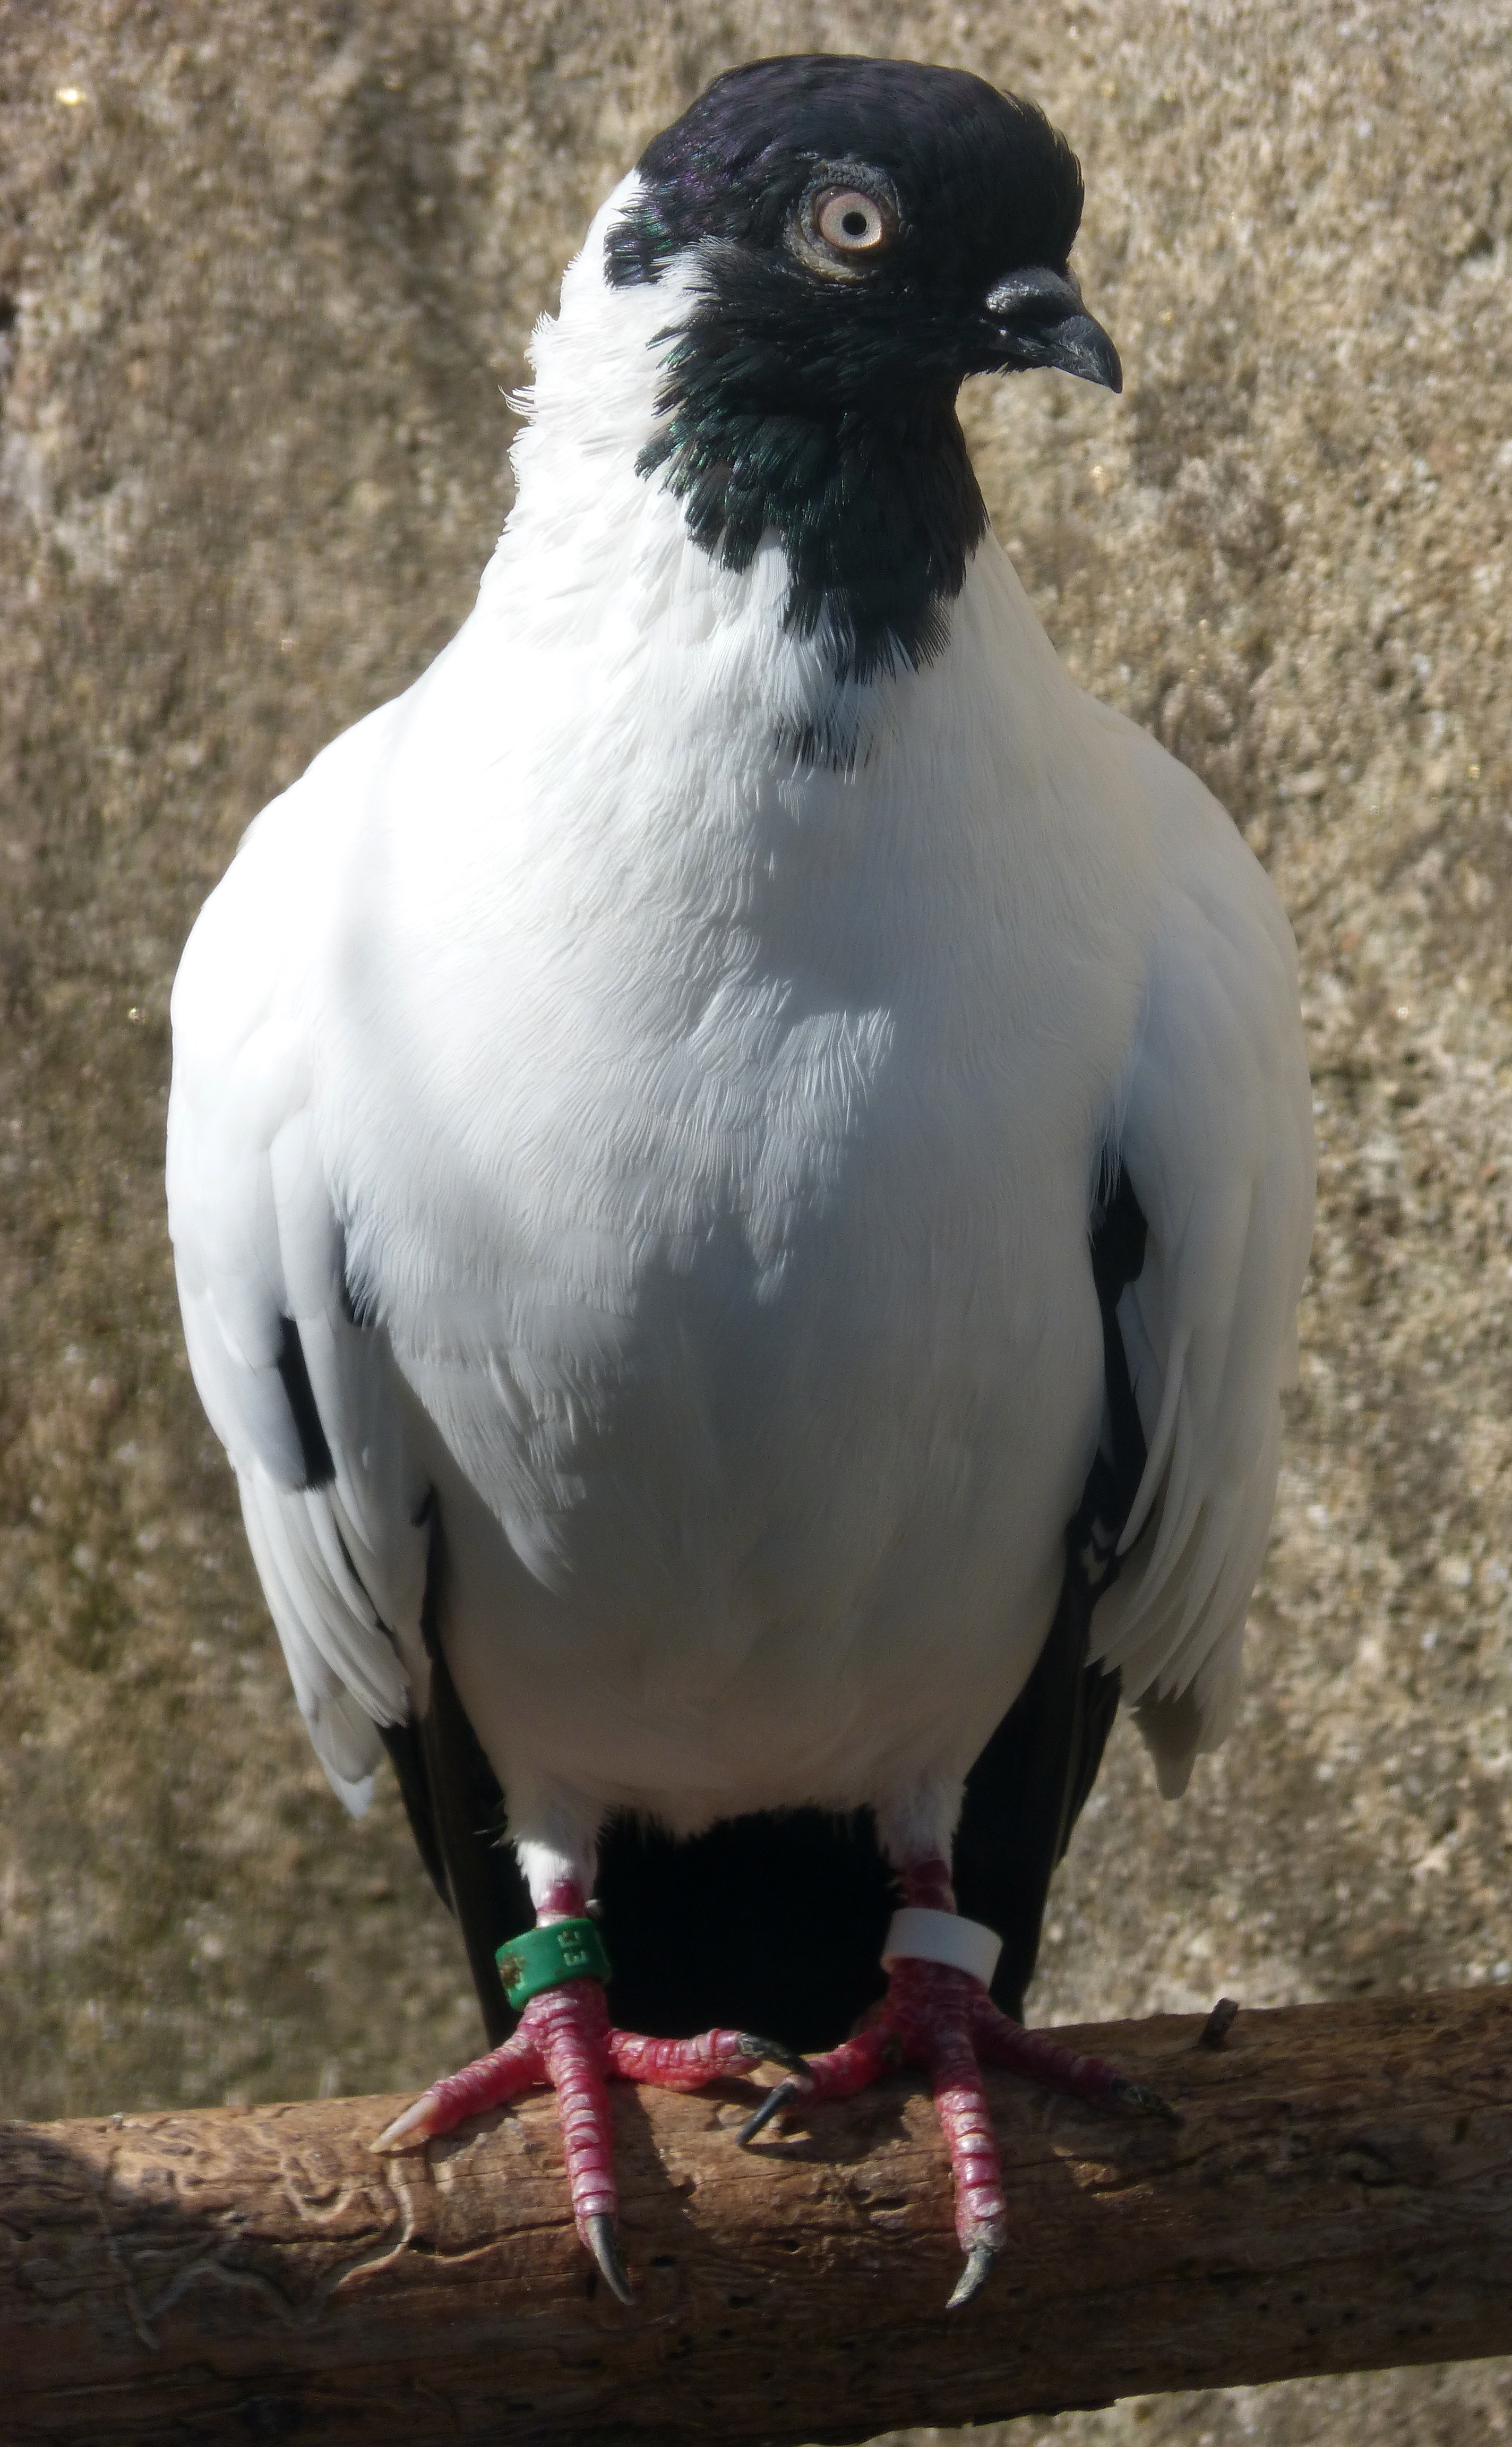
bird, wing, wildlife, beak, fauna, race, vertebrate, paloma, breeding, montsant, priorat, catalan flying pigeon, vol catalan colom, breed of pigeons, pigeon racing, perching bird, pigeons and doves, stock dove